Andrew Fisher's Cottage

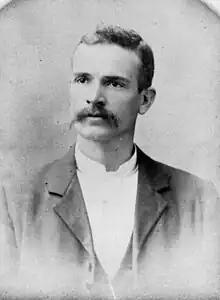

Andrew Fisher's Cottage was erected and is a simple timber structure, representative of many other miner's house in the district. Originally located in Maori Lane at Red Hill, Gympie, it was relocated to is current site in 1972.